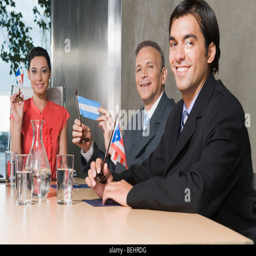
business executives holding flags in a conference room